Thierry Ruinart

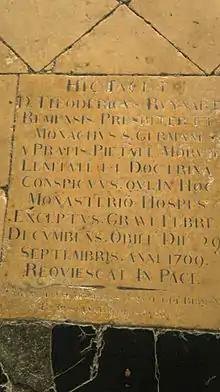
dom Ruinart at abbey d'Hautvillers.

Dom Thierry Ruinart (also Theodore, Theodoricus) (1657–1709) was a French Benedictine monk and scholar. He was a Maurist, and a disciple of Jean Mabillon. Of his many works, the one now cited is his "Acta sincera", a martyrology, written in Latin (French translation 1732 by Drouet de Maupertuy). His work is one of the main sources of Alphonsus Liguori's "Victories of the Martyrs". He was also interested in oenology. In 1729 his nephew Nicolas Ruinart founded the champagne house of Ruinart, which operates to this day (2007).